Nancy Pelosi

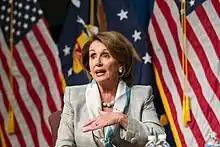
Pelosi speaking at the United States Department of Labor on Equal Pay Day

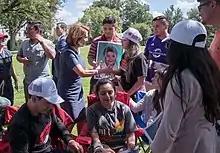
Pelosi greets DREAMers fasting outside the Capitol, September 2017.

At times, centrists, progressive candidates and incumbent Democrats all expressed opposition to Pelosi's continued tenure as the party's House leader.